Safavid Iran

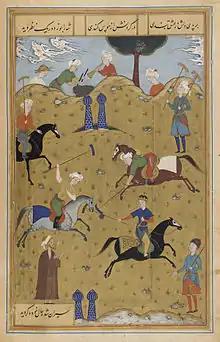
A persian miniature depicting a polo-match

The Safavid state was one of checks and balance, both within the government and on a local level. At the apex of this system was the Shah, with total power over the state, legitimized by his bloodline as a sayyid, or descendant of Muhammad. So absolute was his power, that the French merchant, and later ambassador to Iran, Jean Chardin thought the Safavid Shahs ruled their land with an iron fist and often in a despotic manner. To ensure transparency and avoid decisions being made that circumvented the Shah, a complex system of bureaucracy and departmental procedures had been put in place that prevented fraud. Every office had a deputy or superintendent, whose job was to keep records of all actions of the state officials and report directly to the Shah. The Shah himself exercised his own measures for keeping his ministers under control by fostering an atmosphere of rivalry and competitive surveillance. And since the Safavid society was meritocratic, and successions seldom were made on the basis of heritage, this meant that government offices constantly felt the pressure of being under surveillance and had to make sure they governed in the best interest of their leader, and not merely their own.